Thomasia microphylla

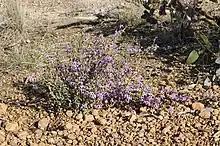
Habit near Ravensthorpe

Thomasia microphylla is a species of flowering plant in the family Malvaceae and is endemic to the south-west of Western Australia. It is an erect, spreading shrub with egg-shaped leaves and racemes of pale pink or mauve flowers.